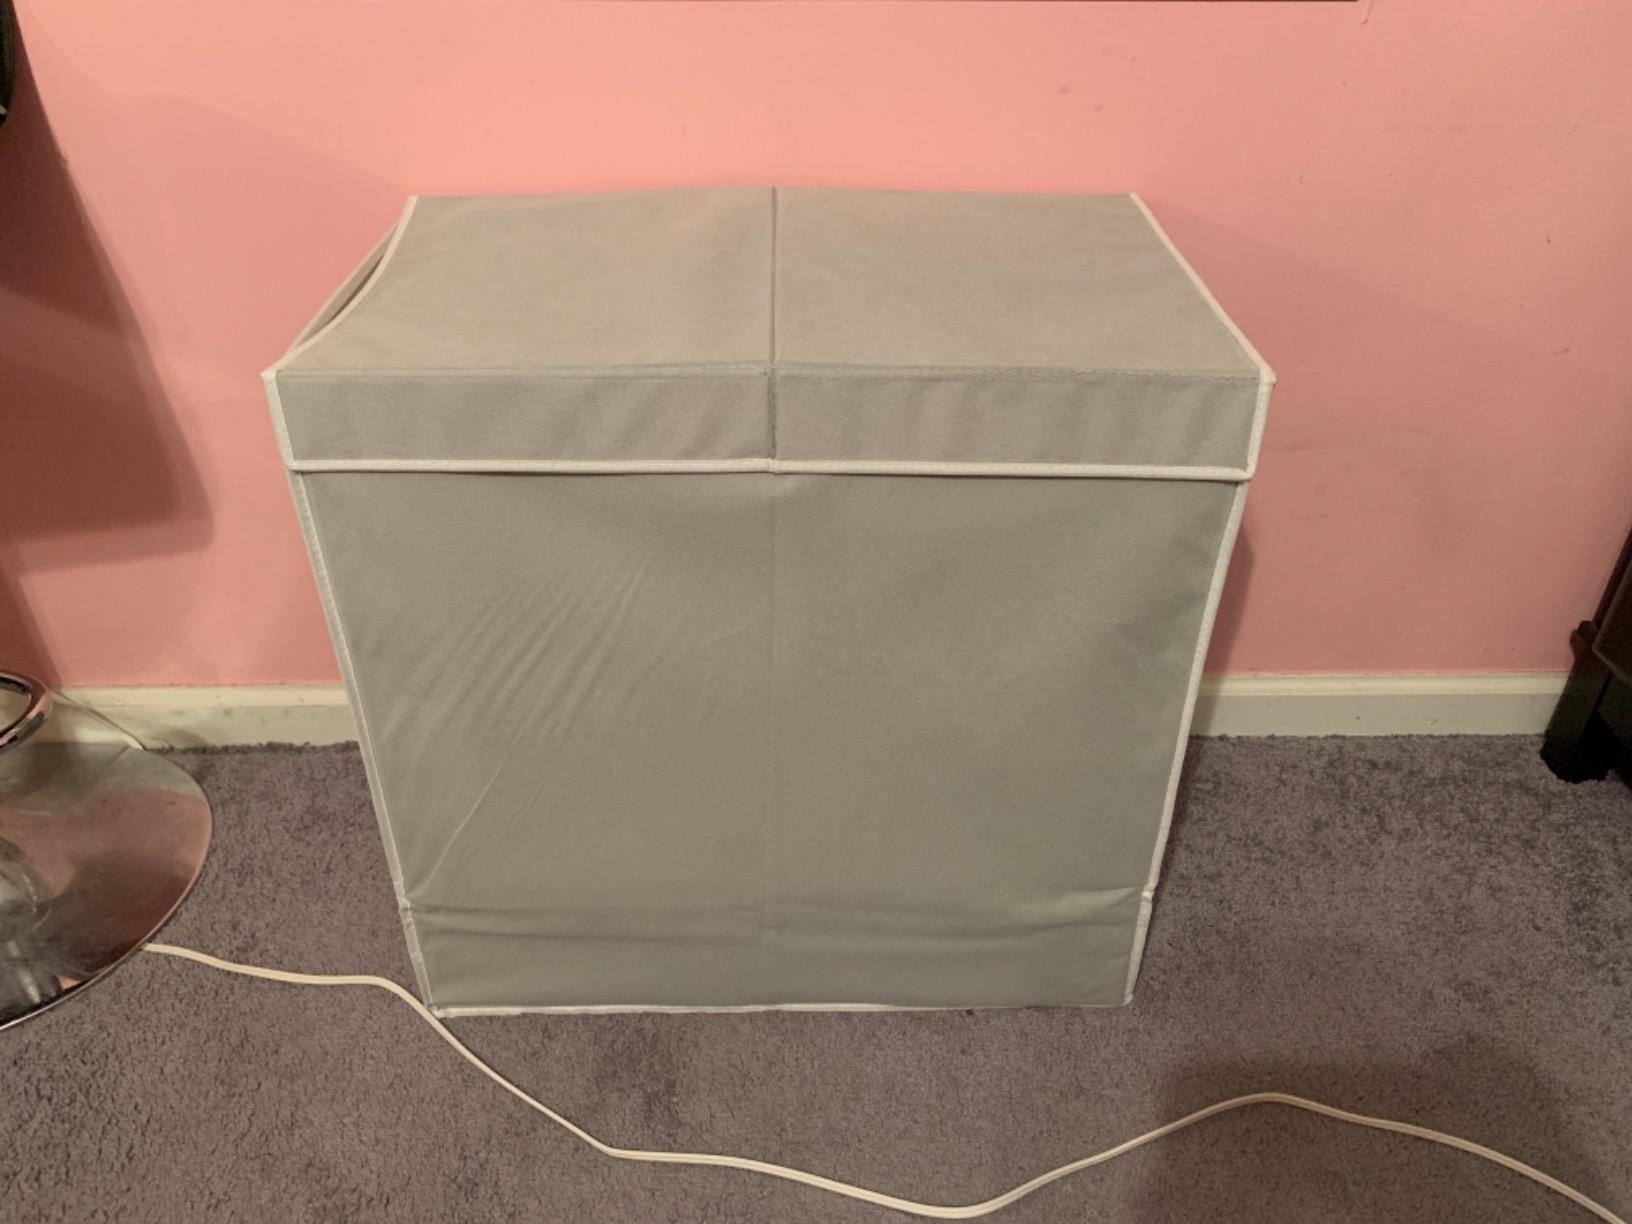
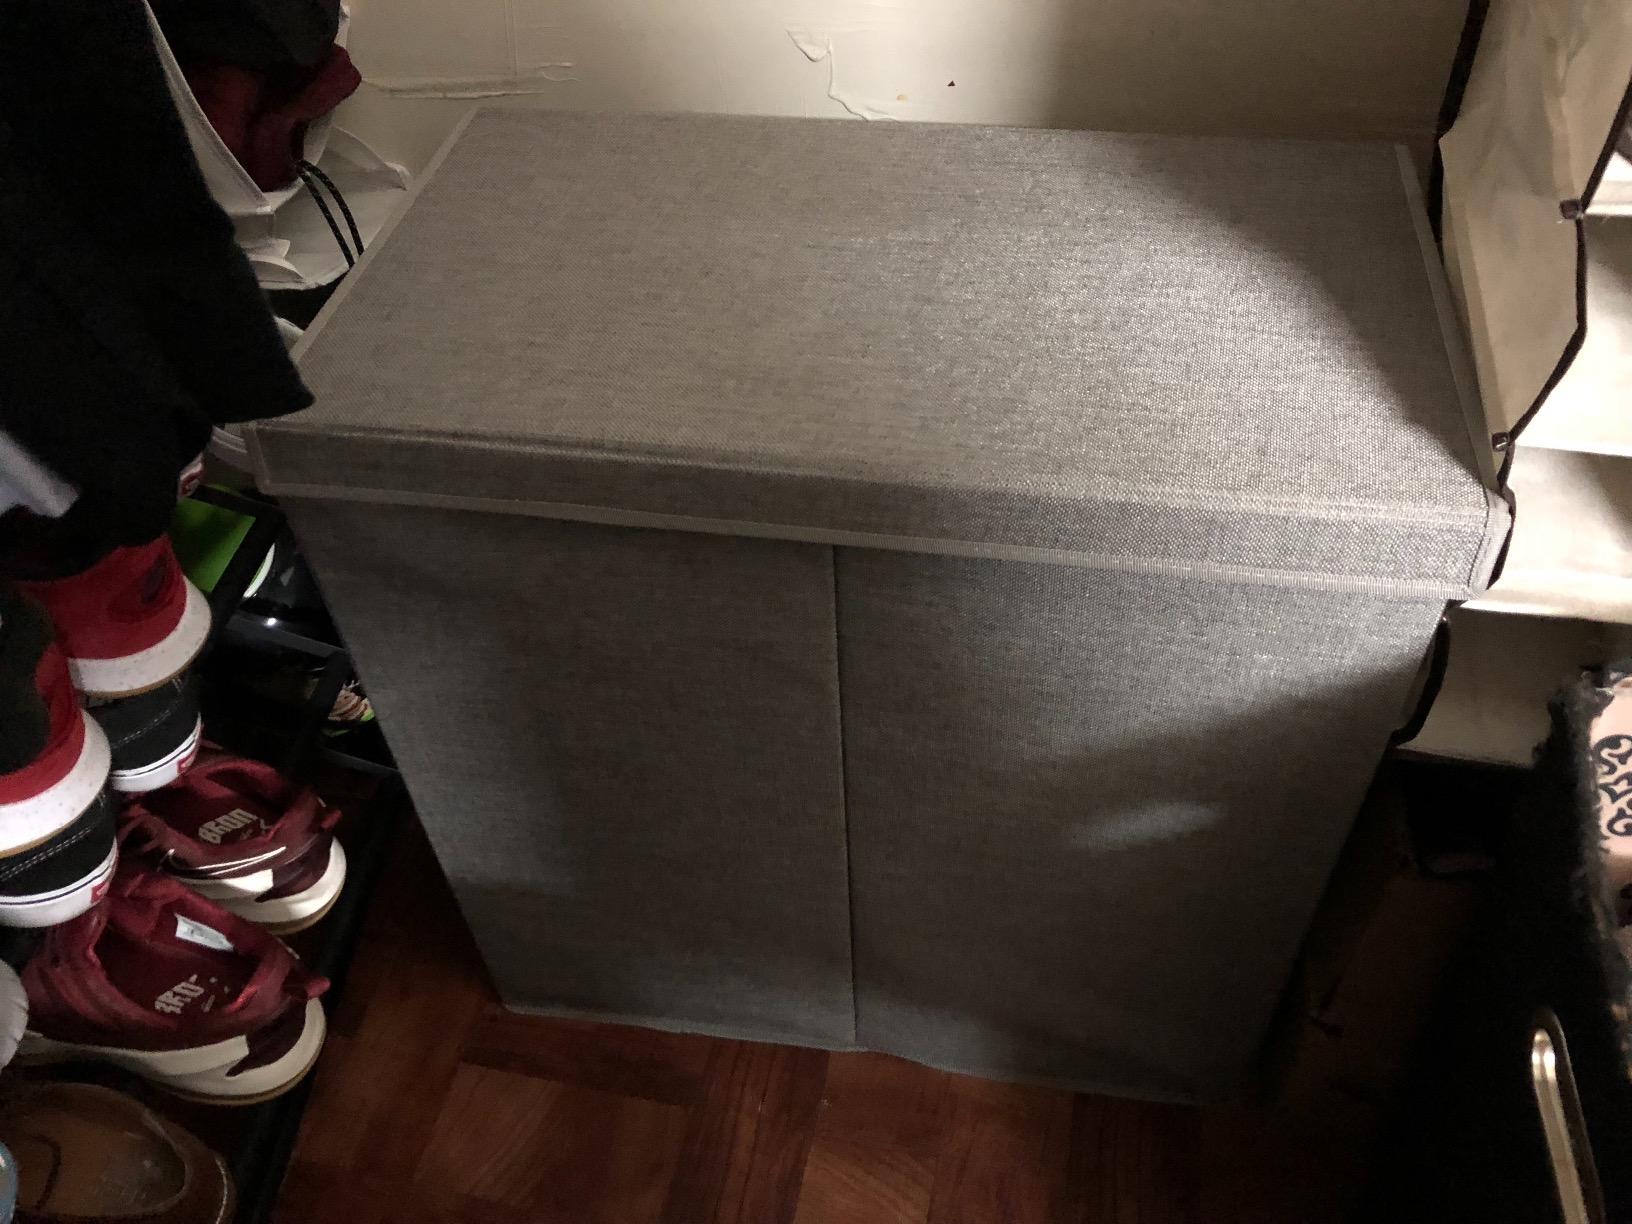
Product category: items_hamper
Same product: no